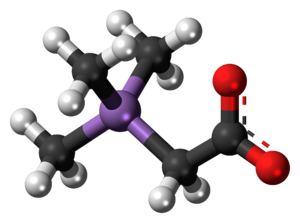
L'arsénobétaïne est un composé organo-arsénié qui est la principale source en arsenic dans le poisson. C'est l'analogue arsénié de la triméthylglycine. Sa biochimie et sa biosynthèse sont similaires à celles de la choline et de la bétaïne.